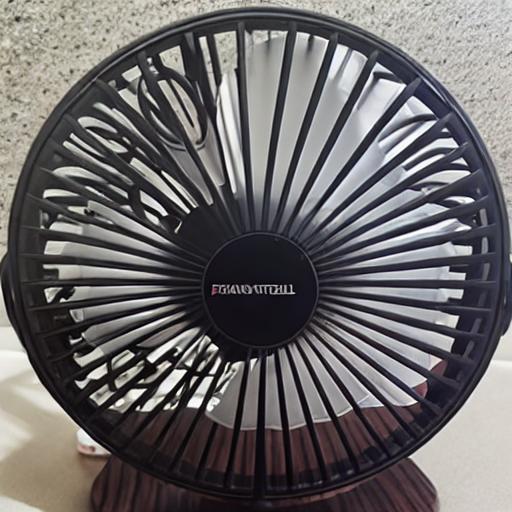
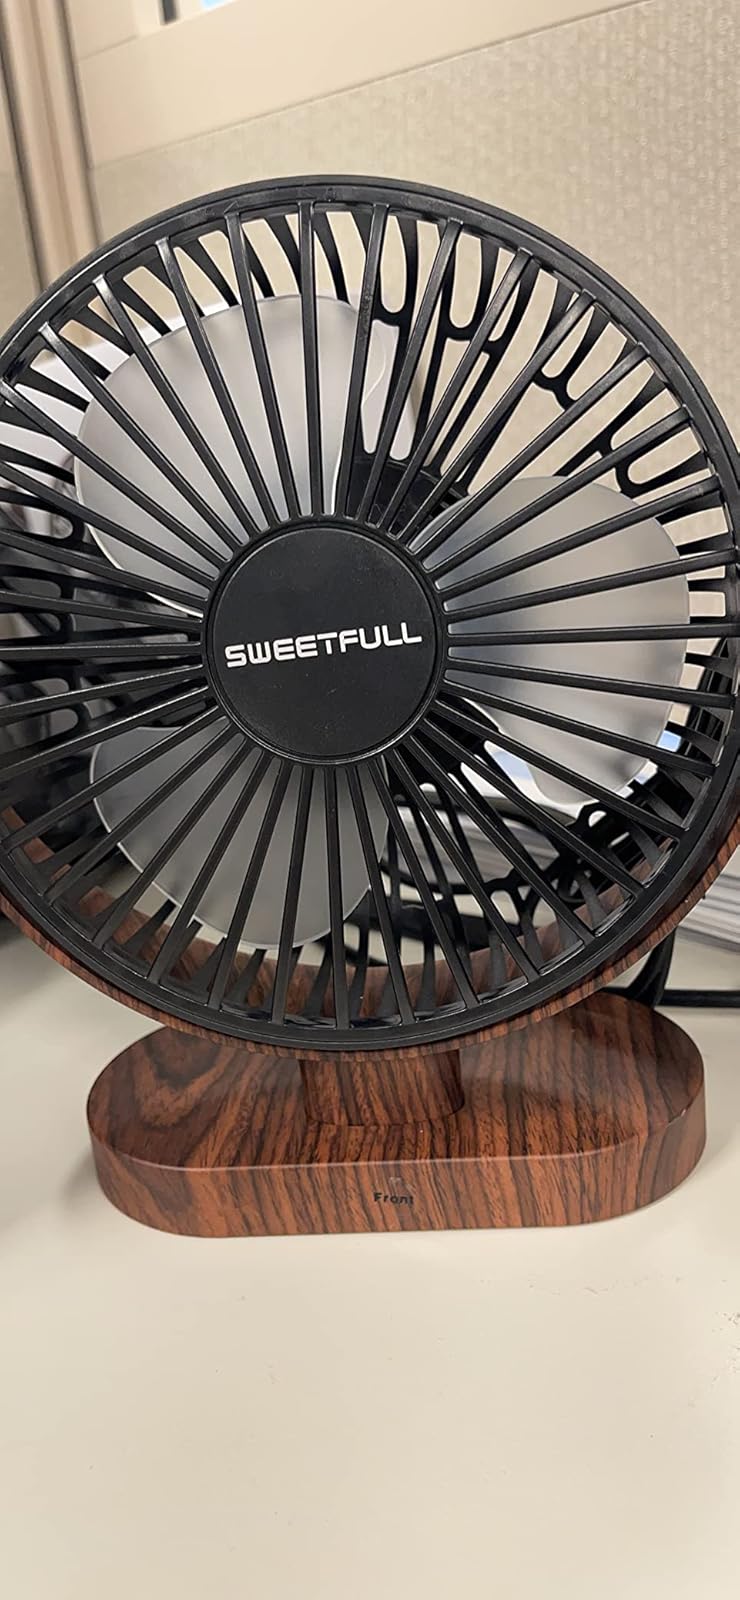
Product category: fan
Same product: no